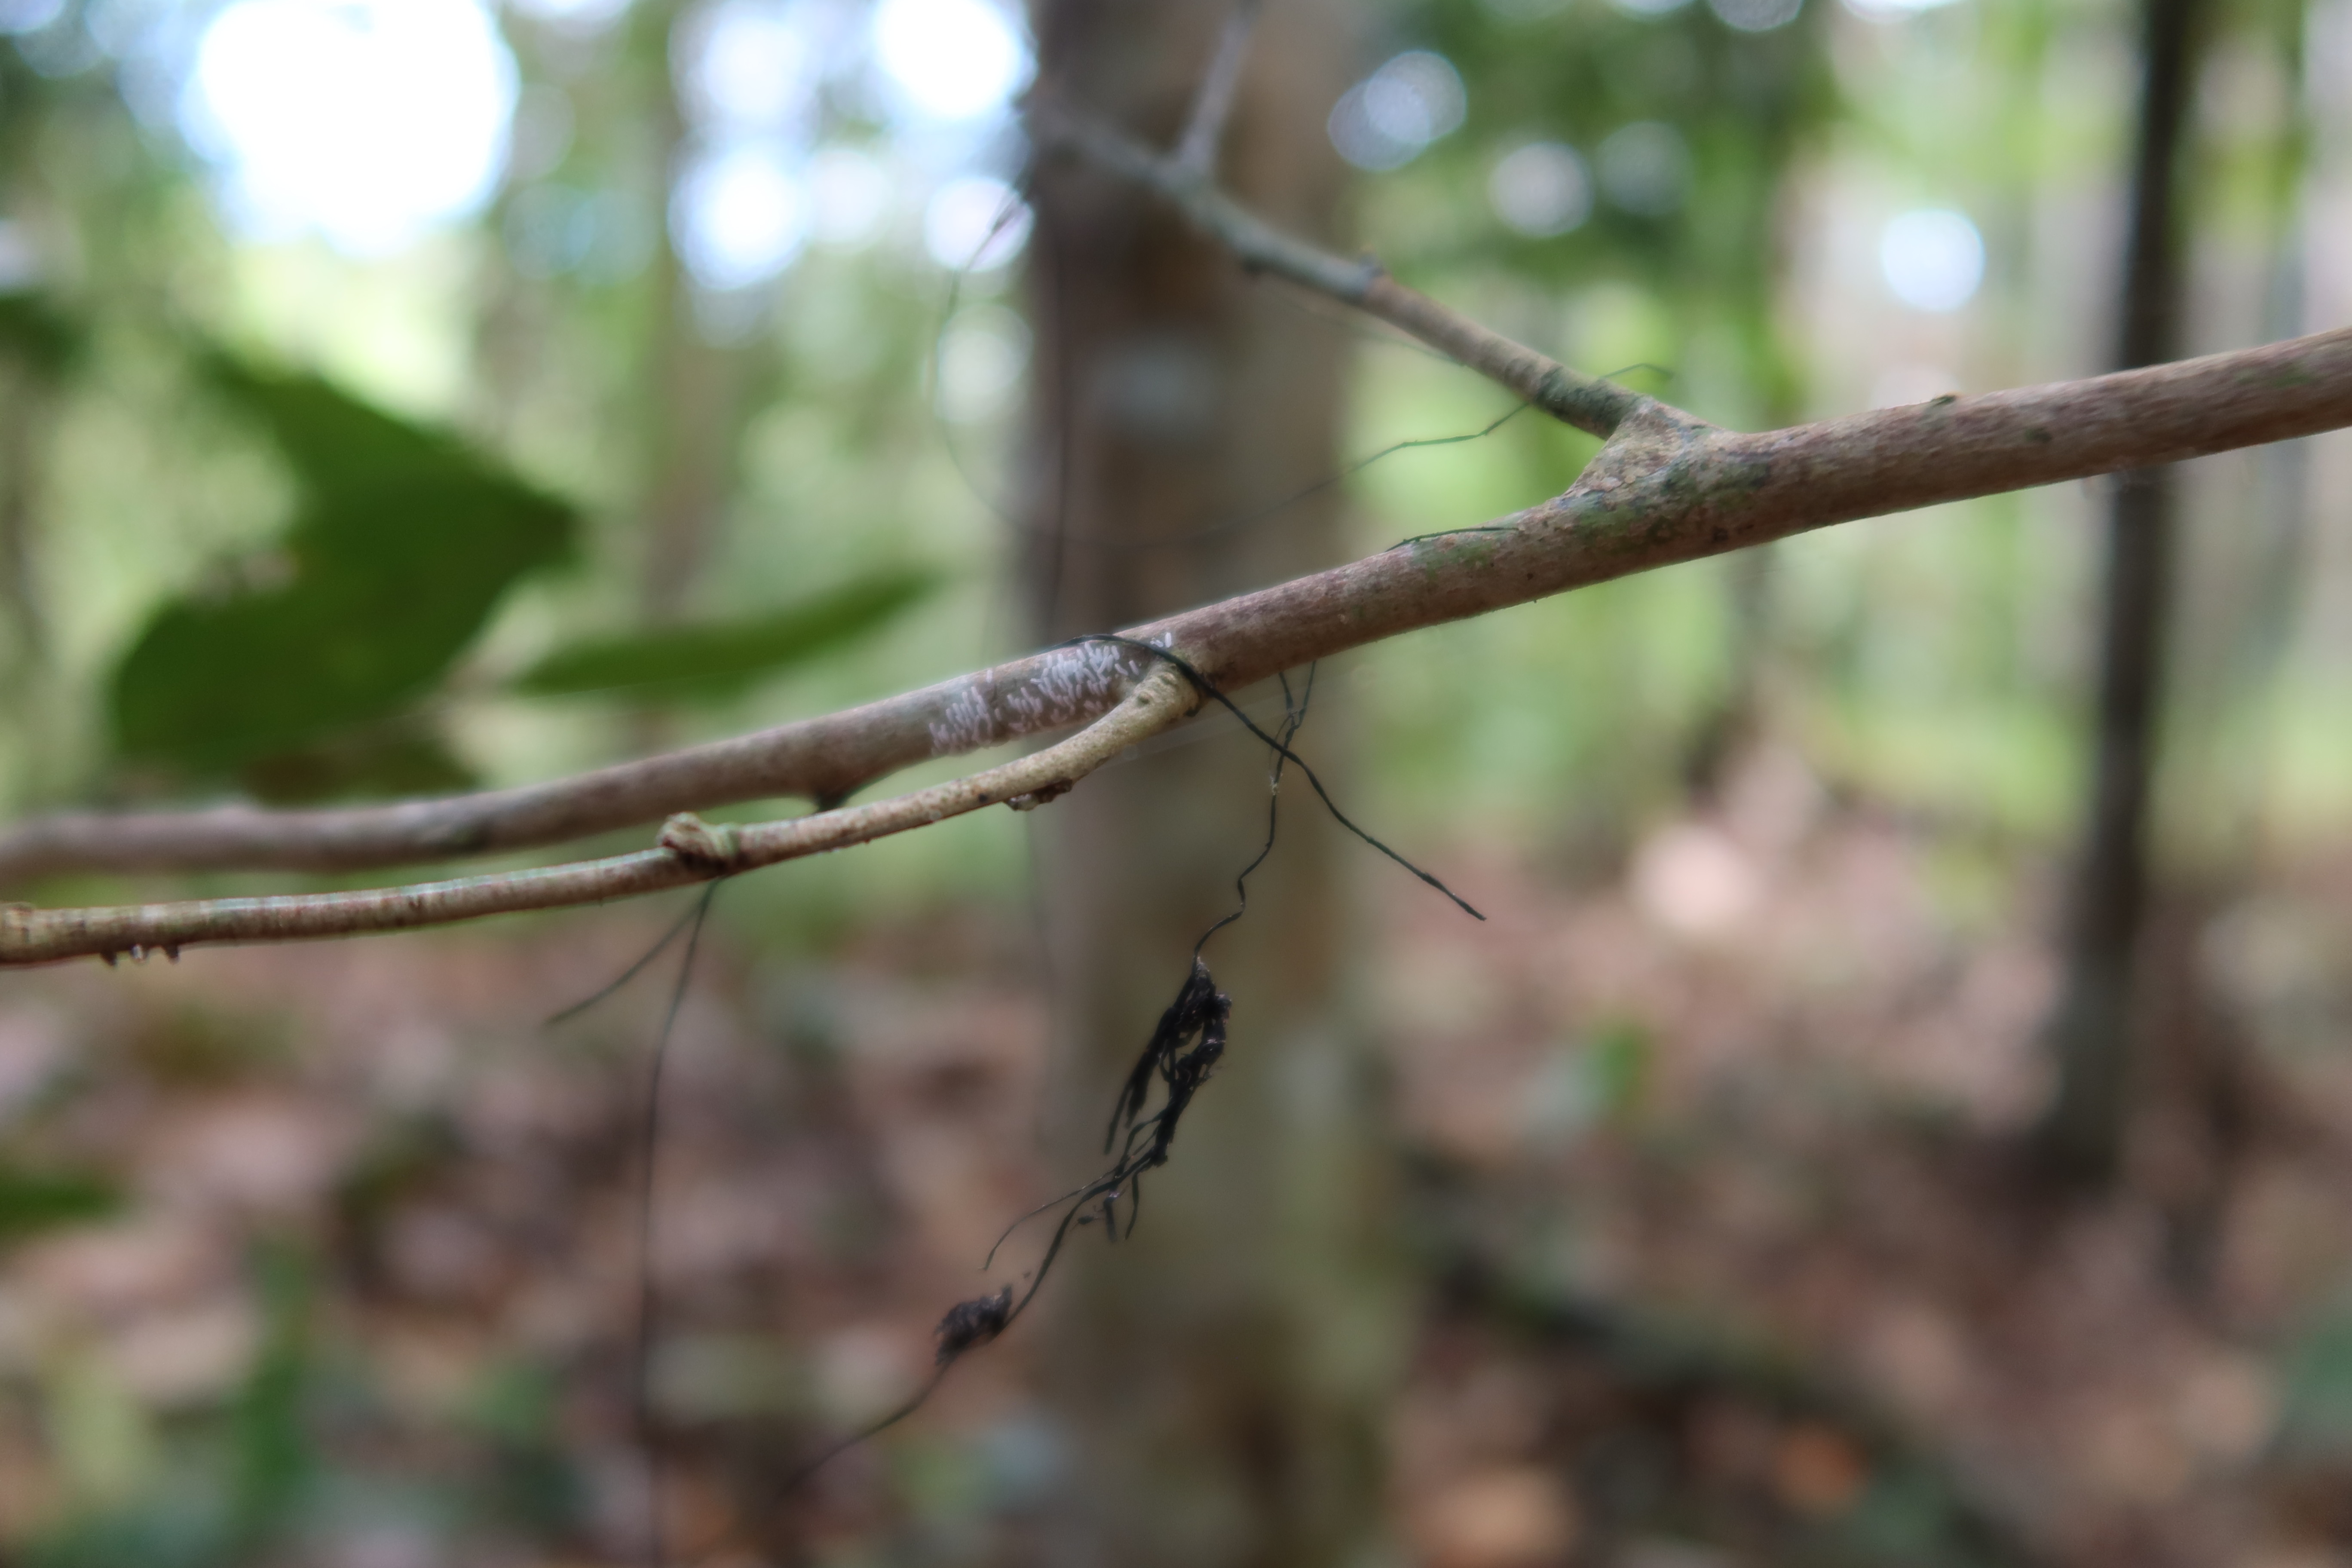
Label: Mealy bugs